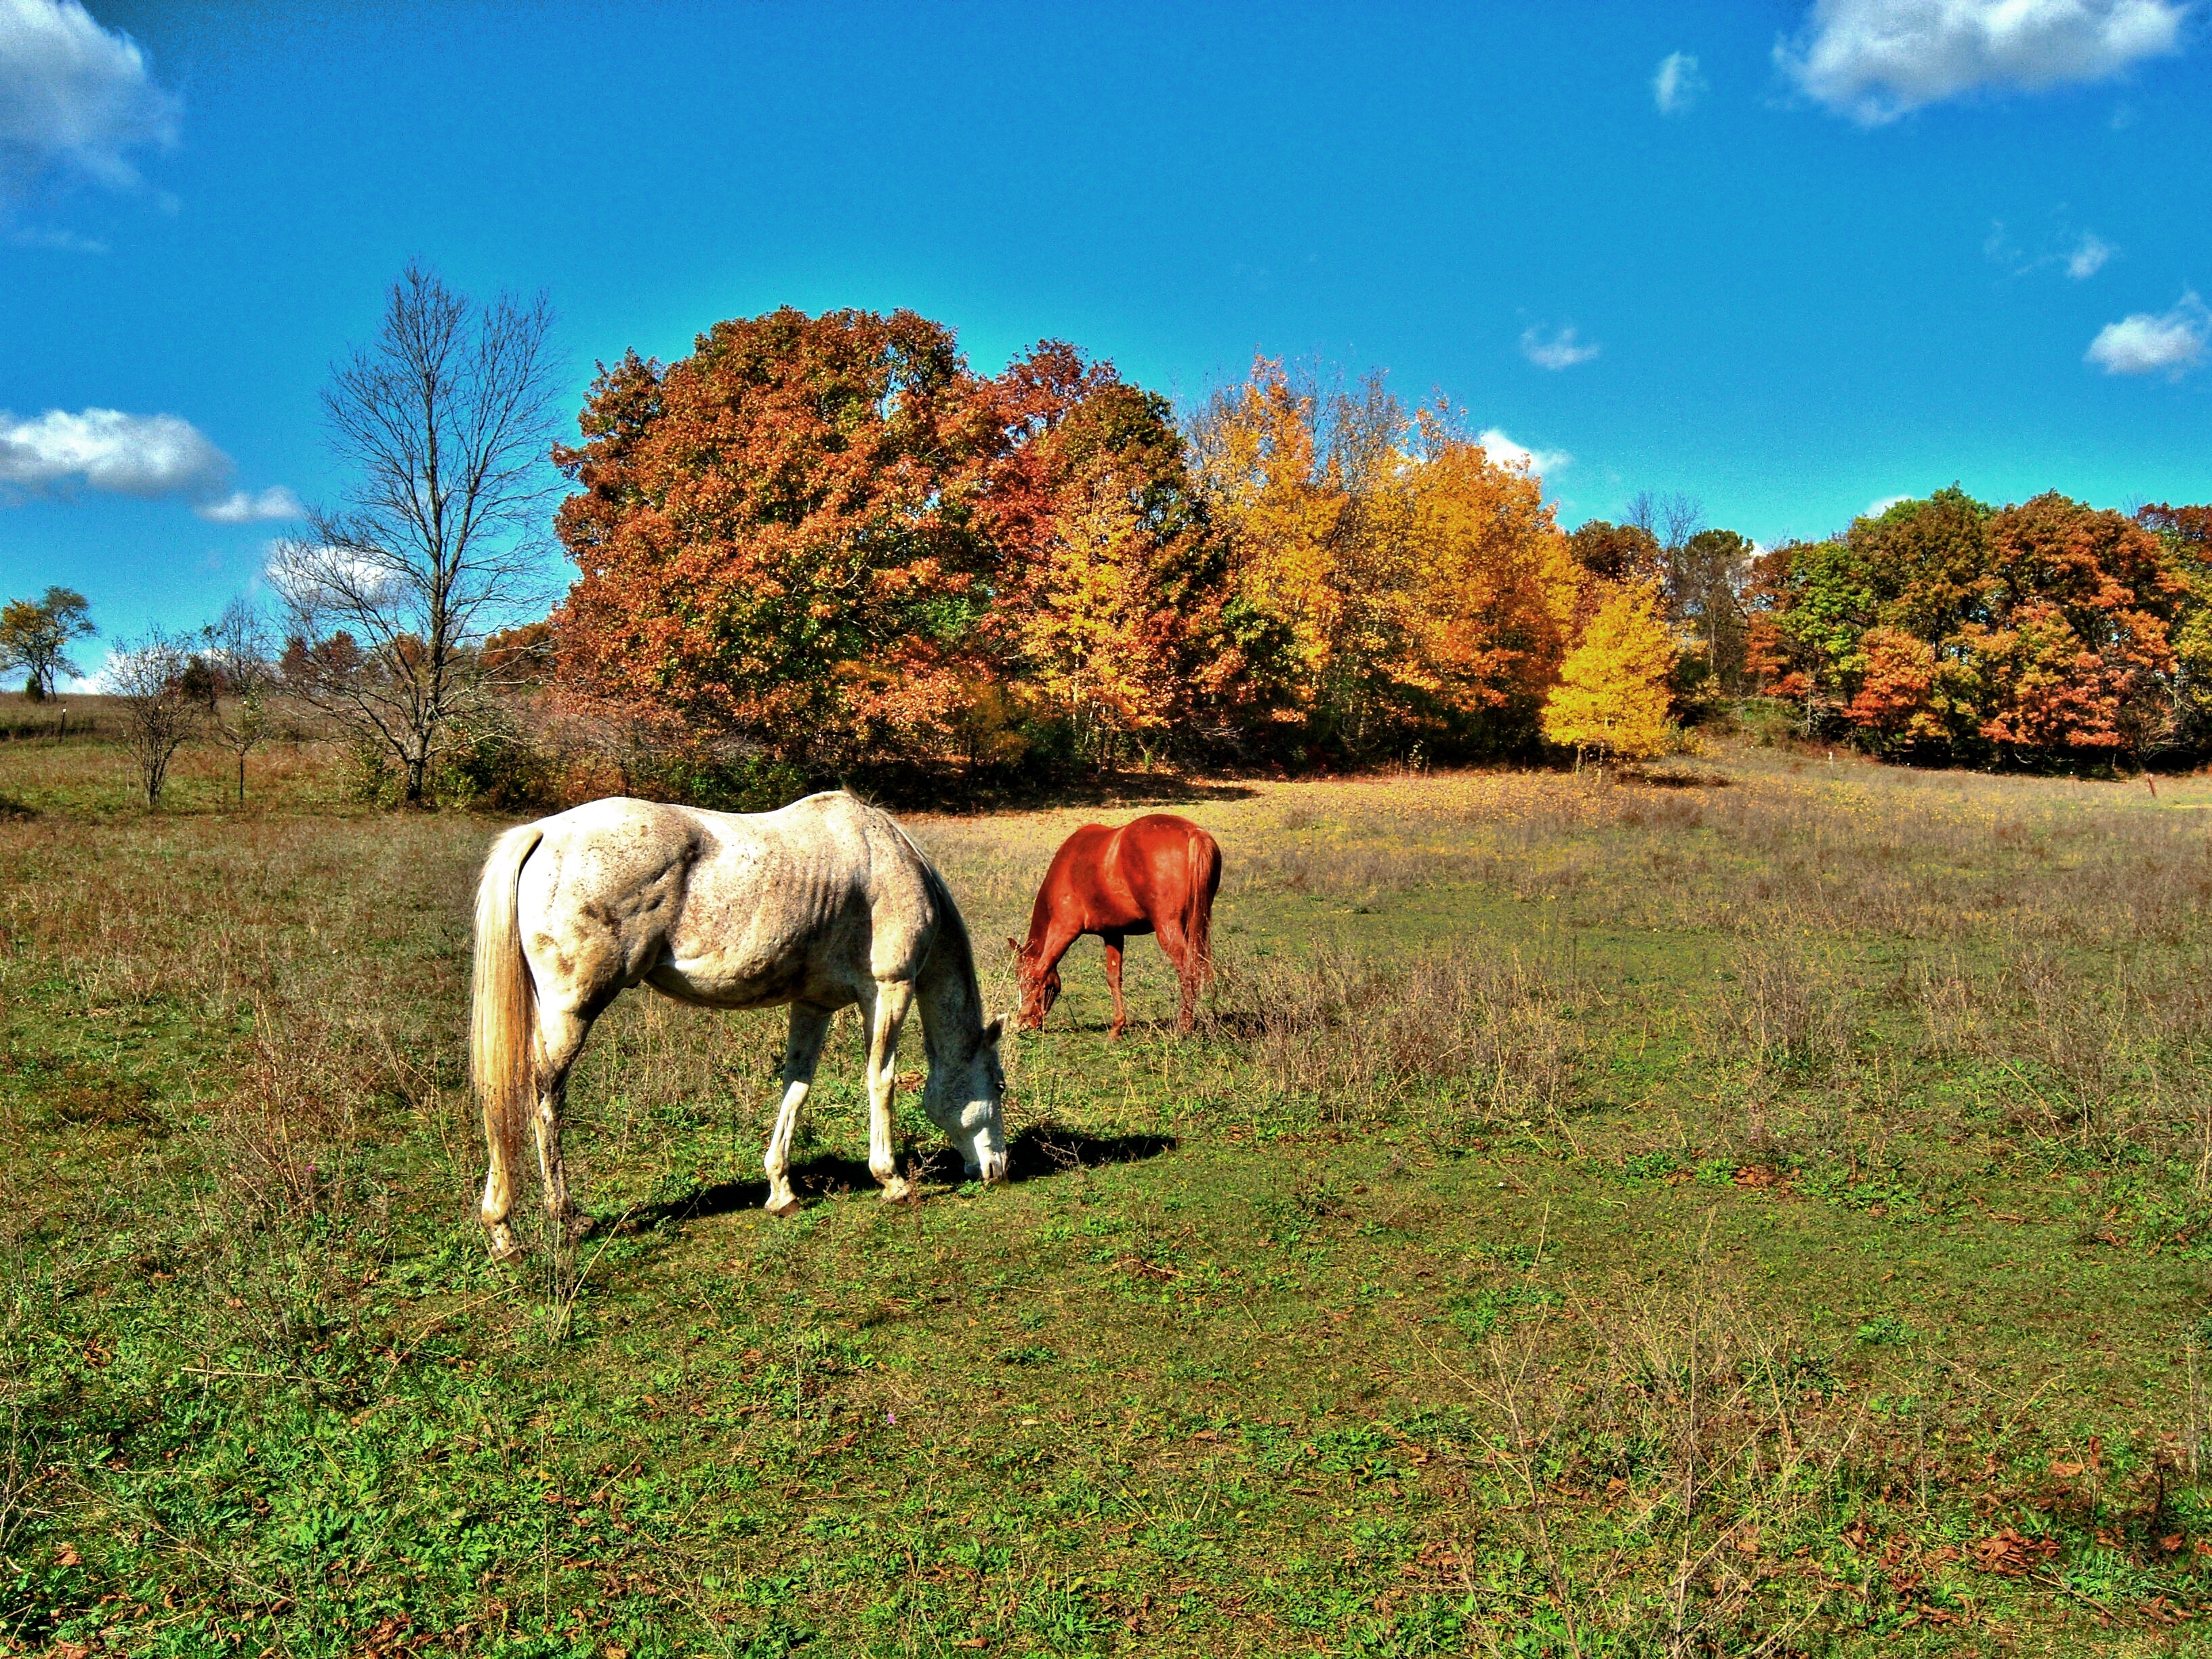
landscape, grass, wilderness, field, farm, meadow, prairie, rural, herd, pasture, grazing, ranch, horse, autumn, plain, horses, farms, grassland, mare, habitat, ecosystem, mywinners, wisconsin, waukeshacounty, superbmasterpiece, steppe, rural area, natural environment, horse like mammal